Nara Narayan

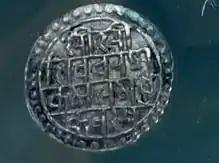
Coin of Nara Narayan

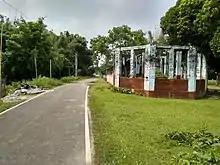
A section of Gohain Kamal Ali

The preparations for a push east was made slowly and deliberately. After the reverses of Biswa Singha in 1547 due to logistics, and his own in 1547, he made calculated moves. He sent a diplomatic mission in 1555 to court of the new Ahom king Sukhaamphaa (1552–1603) to gather information about its state. Nara Narayan had his step-brother, Kamal Narayan, surreptitious lay a road (called Gohain Kamal Ali) along the foothills of the eastern Himalayas from the capital to the eastern frontier. He consolidated his alliance with the tribal groups, with the help of whom his father had established the kingdom and decreed that their religious practice should prevail north of the Gohain Kamal Ali. He also was able to receive the alliance of the Bhuyans, who were inimical to his father, Biswa Singha. Finally, in the later part of 1562 Chilarai, the commander, marched at the head of a 60,000 strong force, with Naranarayan at the rear. And as he marched, he obtained the support of the Meches, Kacharis, Bhutiyas, Daflas, Bhuyans and Brahmins and reached Barnadi. Some princes of the erstwhile Chutiya kingdom also submitted their support. Naranarayan forced his way strongly into the Ahom kingdom, and set up camp at Majuli.